Furious 7

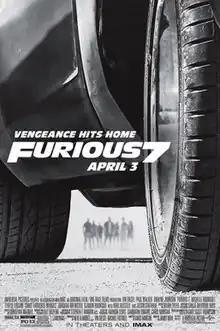
Theatrical release poster

Furious 7 (also known as Fast & Furious 7) is a 2015 action film directed by James Wan and written by Chris Morgan. It is the sequel to "Fast & Furious 6" (2013) and "" (2006) and the seventh installment in the "Fast & Furious" franchise. The film stars an ensemble cast including Vin Diesel, Paul Walker (in his final film role), Dwayne Johnson, Michelle Rodriguez, Tyrese Gibson, Chris "Ludacris" Bridges, Jordana Brewster, Djimon Hounsou, Kurt Russell, and Jason Statham. In the film, Dominic Toretto, Brian O'Conner and their team are recruited by covert ops leader Mr. Nobody to prevent Mose Jakande (Hounsou), a terrorist, from obtaining a hacking program known as "God's Eye".